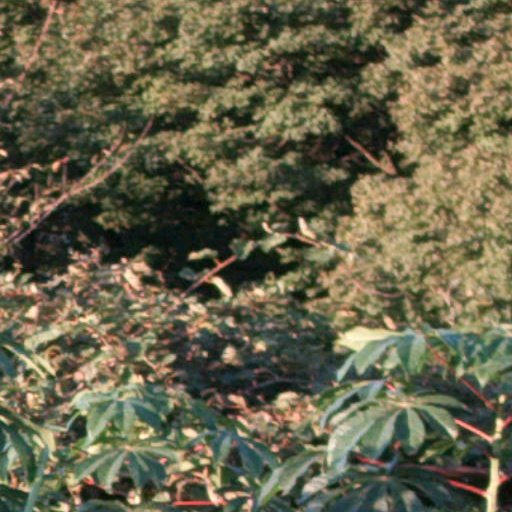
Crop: cassava